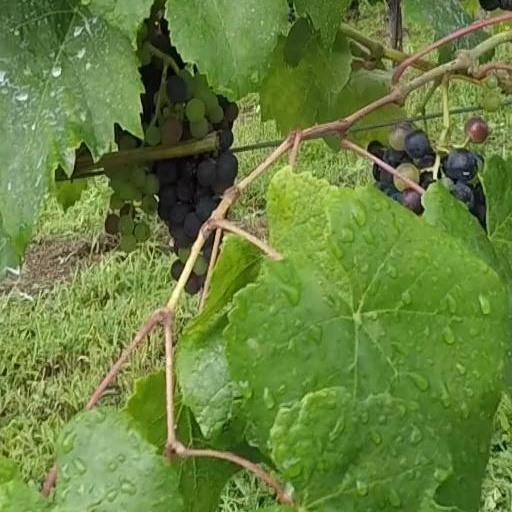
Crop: grape